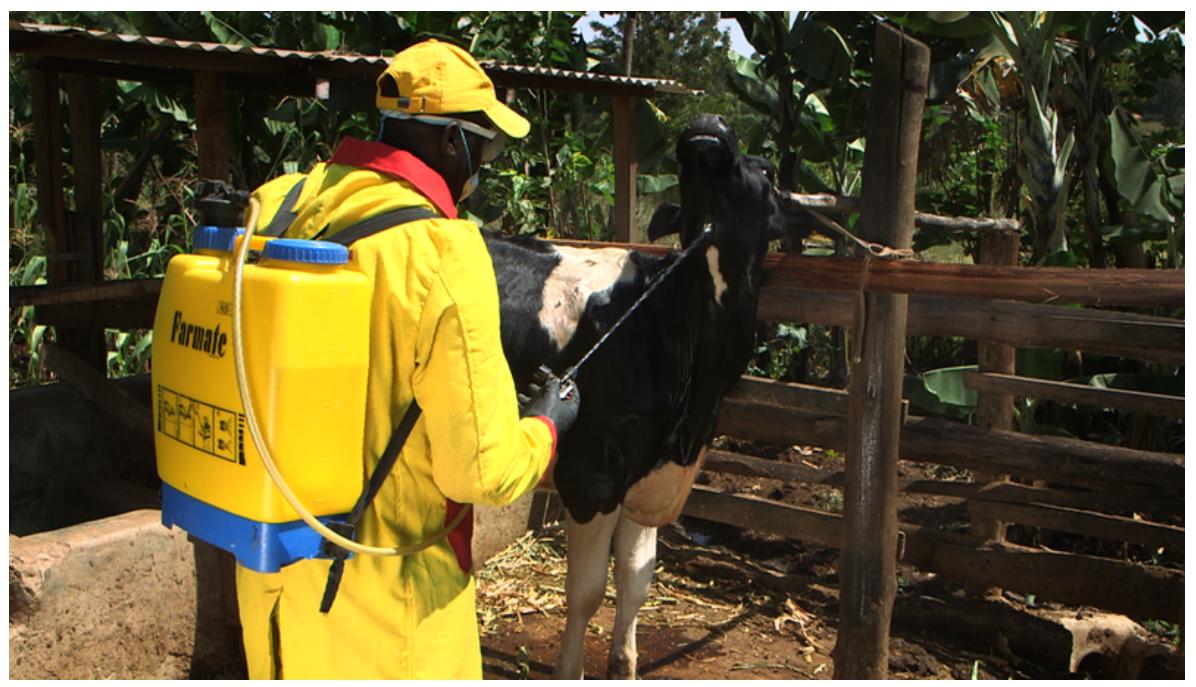
Mfugaji amevaa koti ya manjano na kofia la njano, ananyunyuzia dawa ngombe mweusi na mweupe, anashika kifaa cha kunyunyuzia mkononi huku akiwa amebeba mfuko wa kunyunyuzia mgongoni.